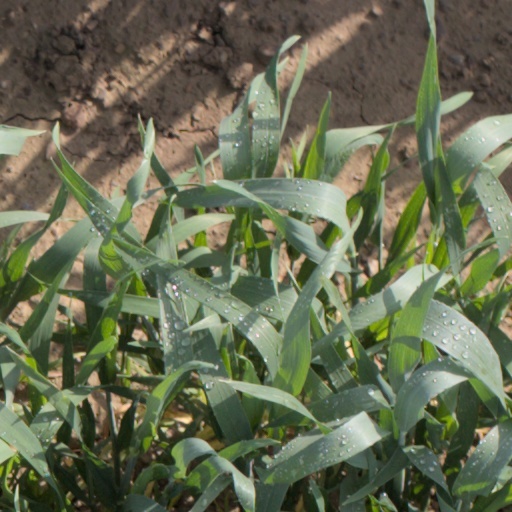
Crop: wheat